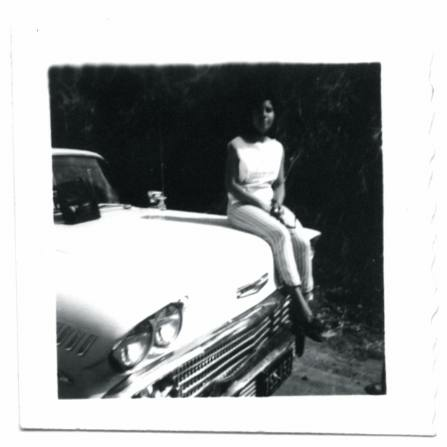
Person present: Yes